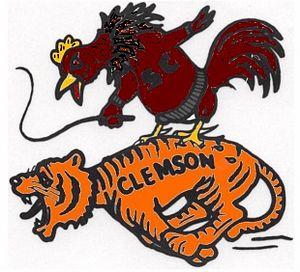
Les Gamecocks de la Caroline du Sud sont un club omnisports universitaire américain qui se réfère aux 19 équipes sportives féminines et masculines de l'Université de Caroline du Sud.